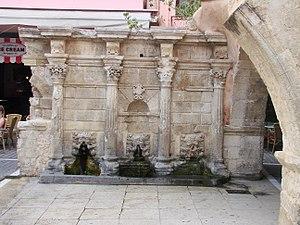
La fontaine Rimondi est une fontaine vénitienne située place Rimondi à Réthymnon, en Crète en Grèce.